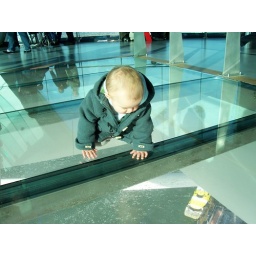
The glass floor in the Spinnaker Tower